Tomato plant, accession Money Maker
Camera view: tilt-top (135 deg); turntable rotation: 300 degrees
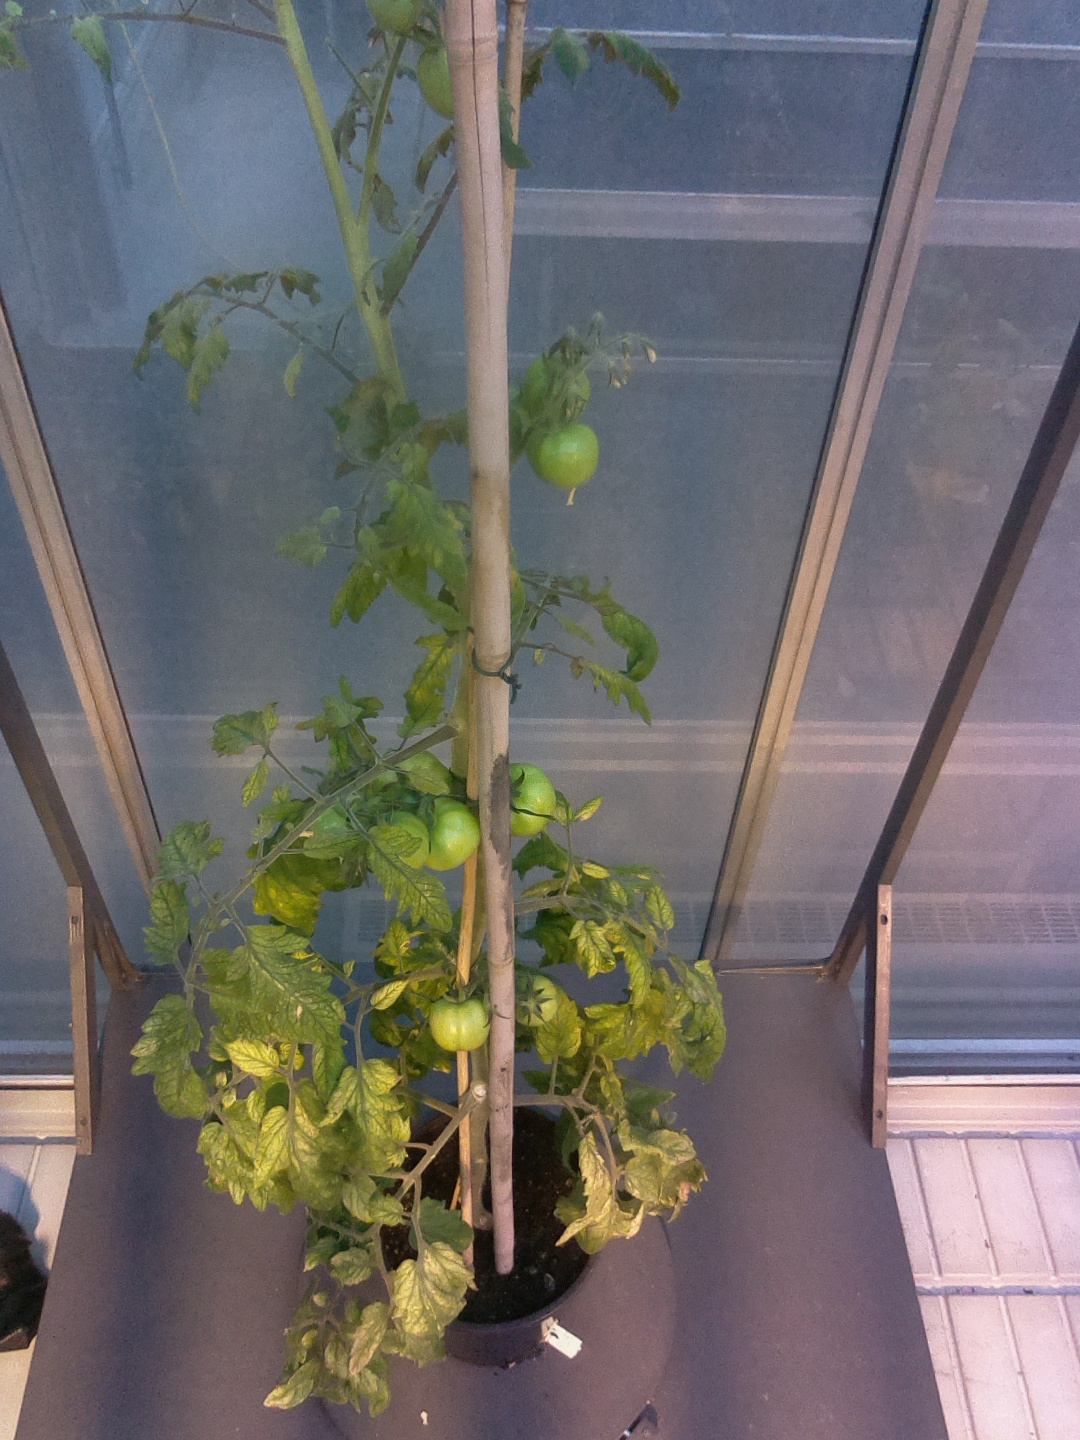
BBCH growth stage 77: 70%-80% of final fruit size